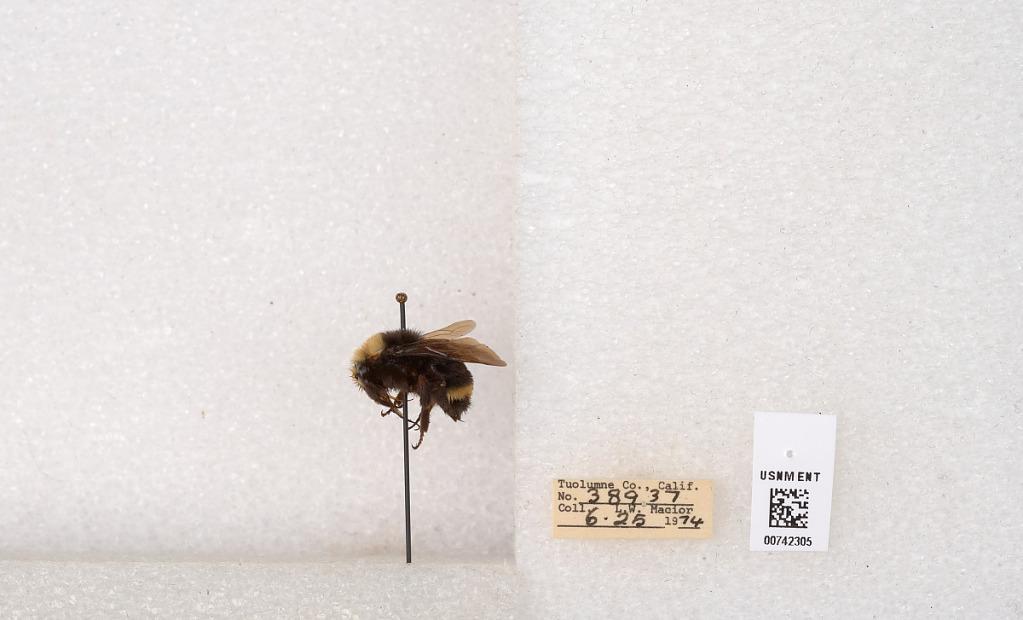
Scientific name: Bombus (Pyrobombus) vosnesenskii Radoszkowski
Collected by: L. Macior
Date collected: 1974-6-25
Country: United States
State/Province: California
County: Tuolumne
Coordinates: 38.0276, -119.955